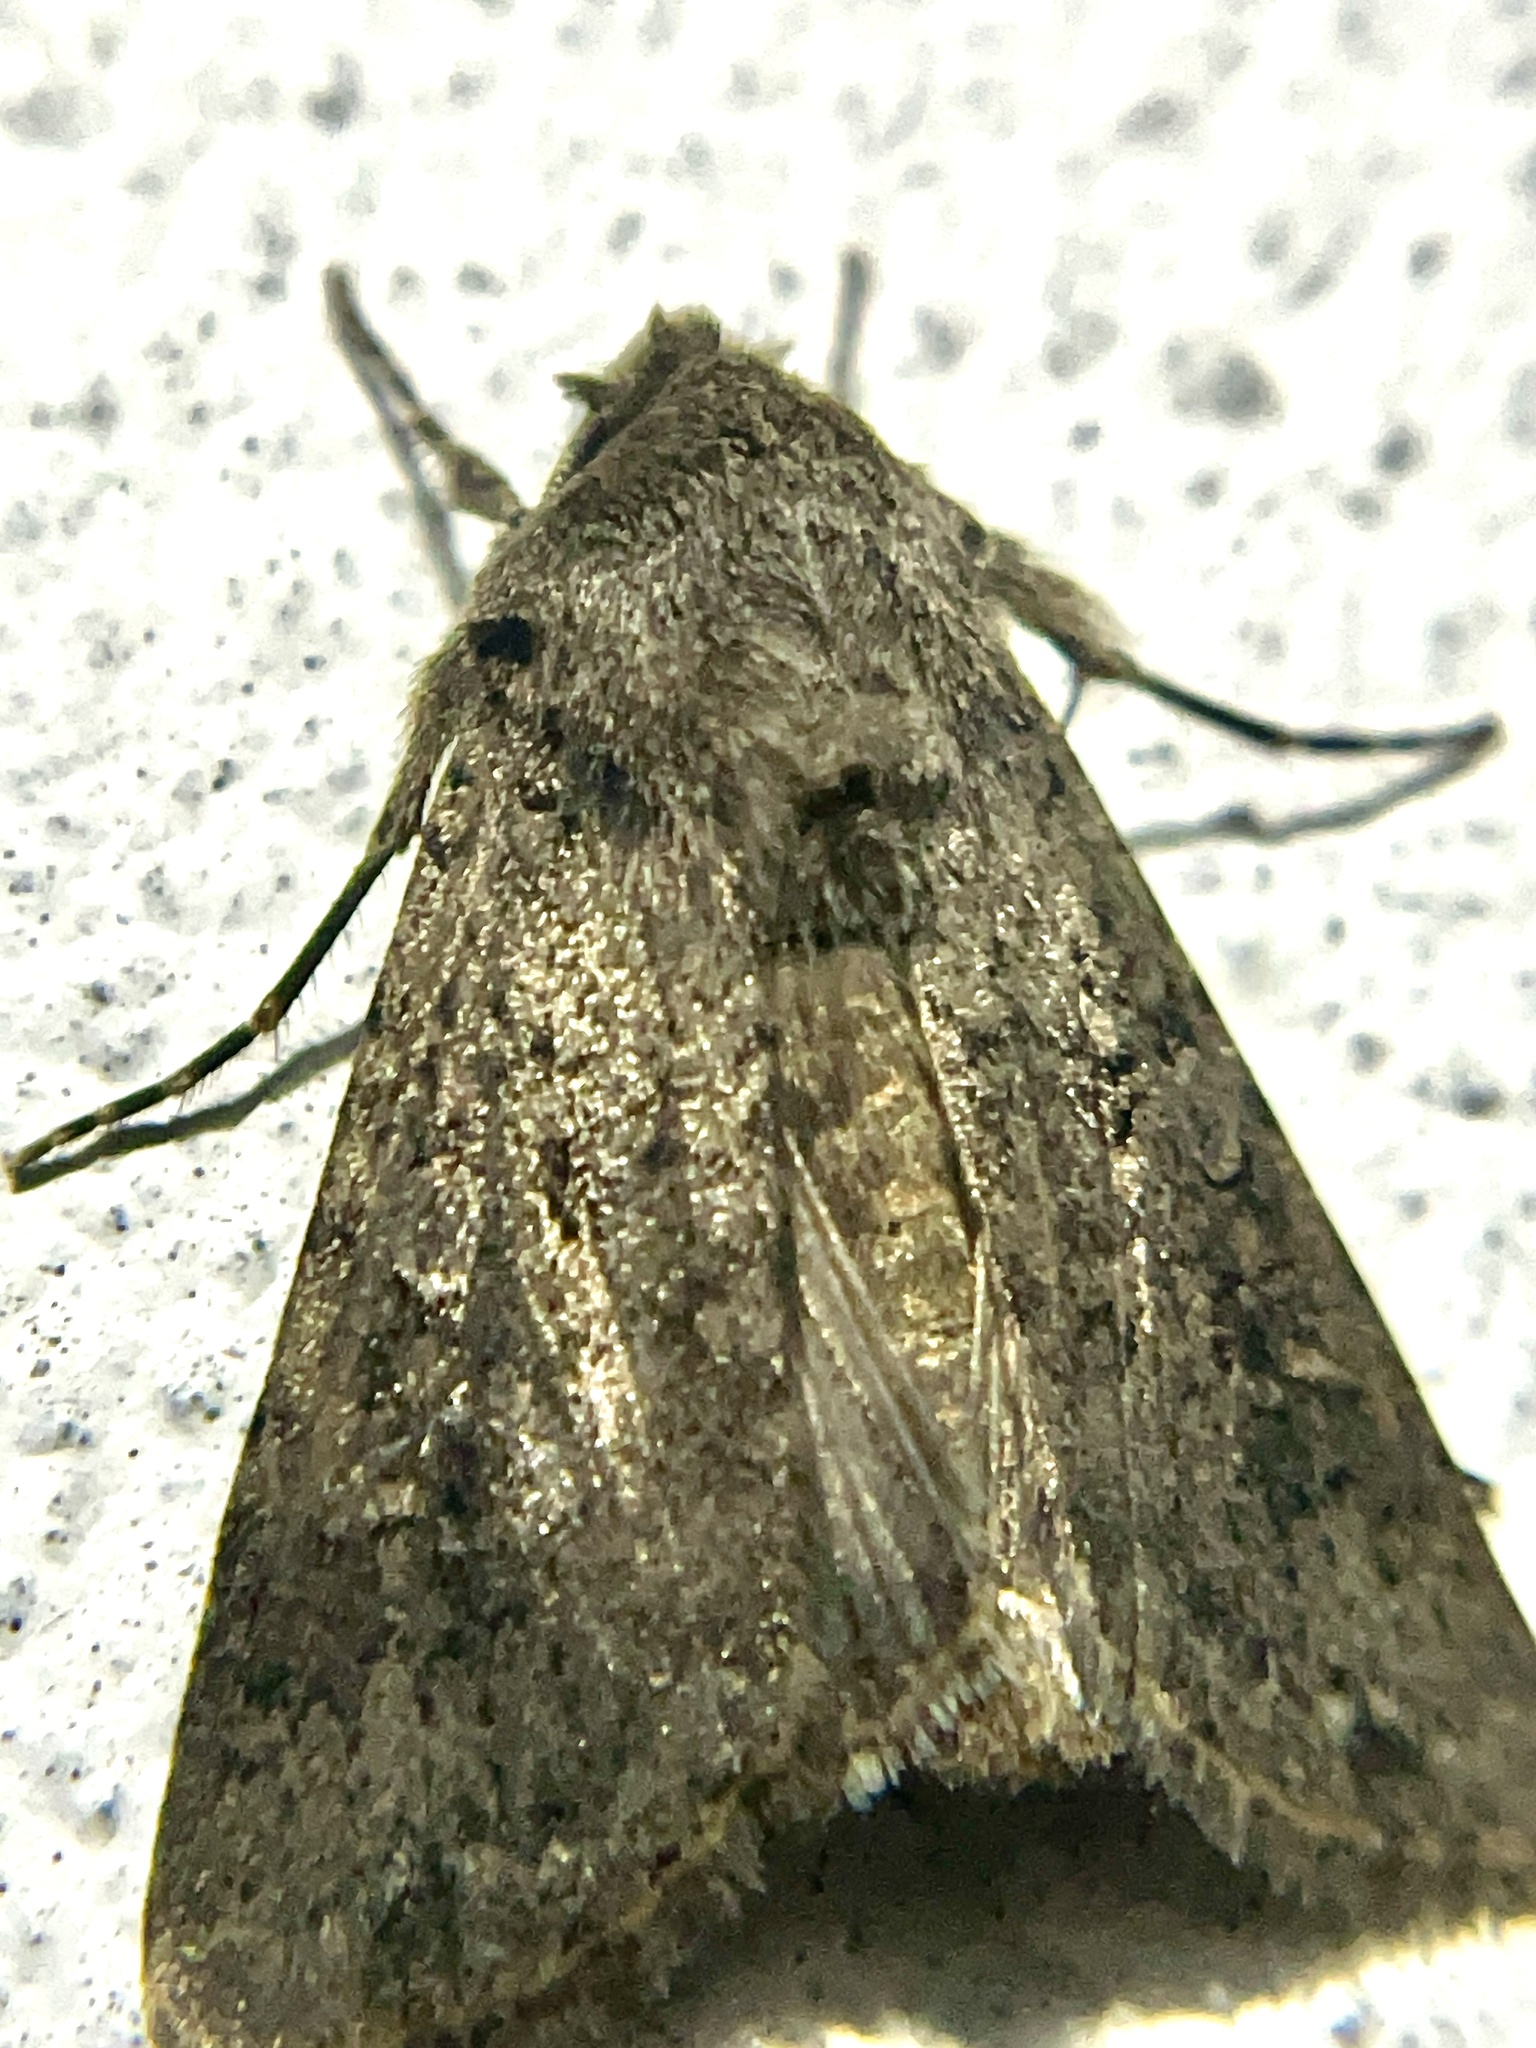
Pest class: cutworms